Closed Gates

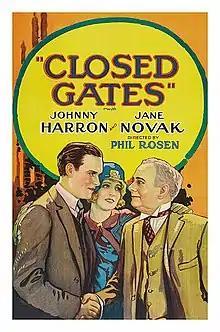
Poster for the film

Closed Gates is a 1927 American silent melodrama film based on a story by Manfred Lee and directed by Phil Rosen. It stars John Harron, Jane Novak, and Lucy Beaumont, and was released on June 1, 1927.